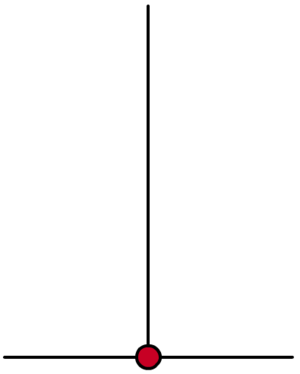
Heian Sandan est un kata de karaté de style Shōtōkan. C'est le troisième des cinq kata de la série initiatique Heian.